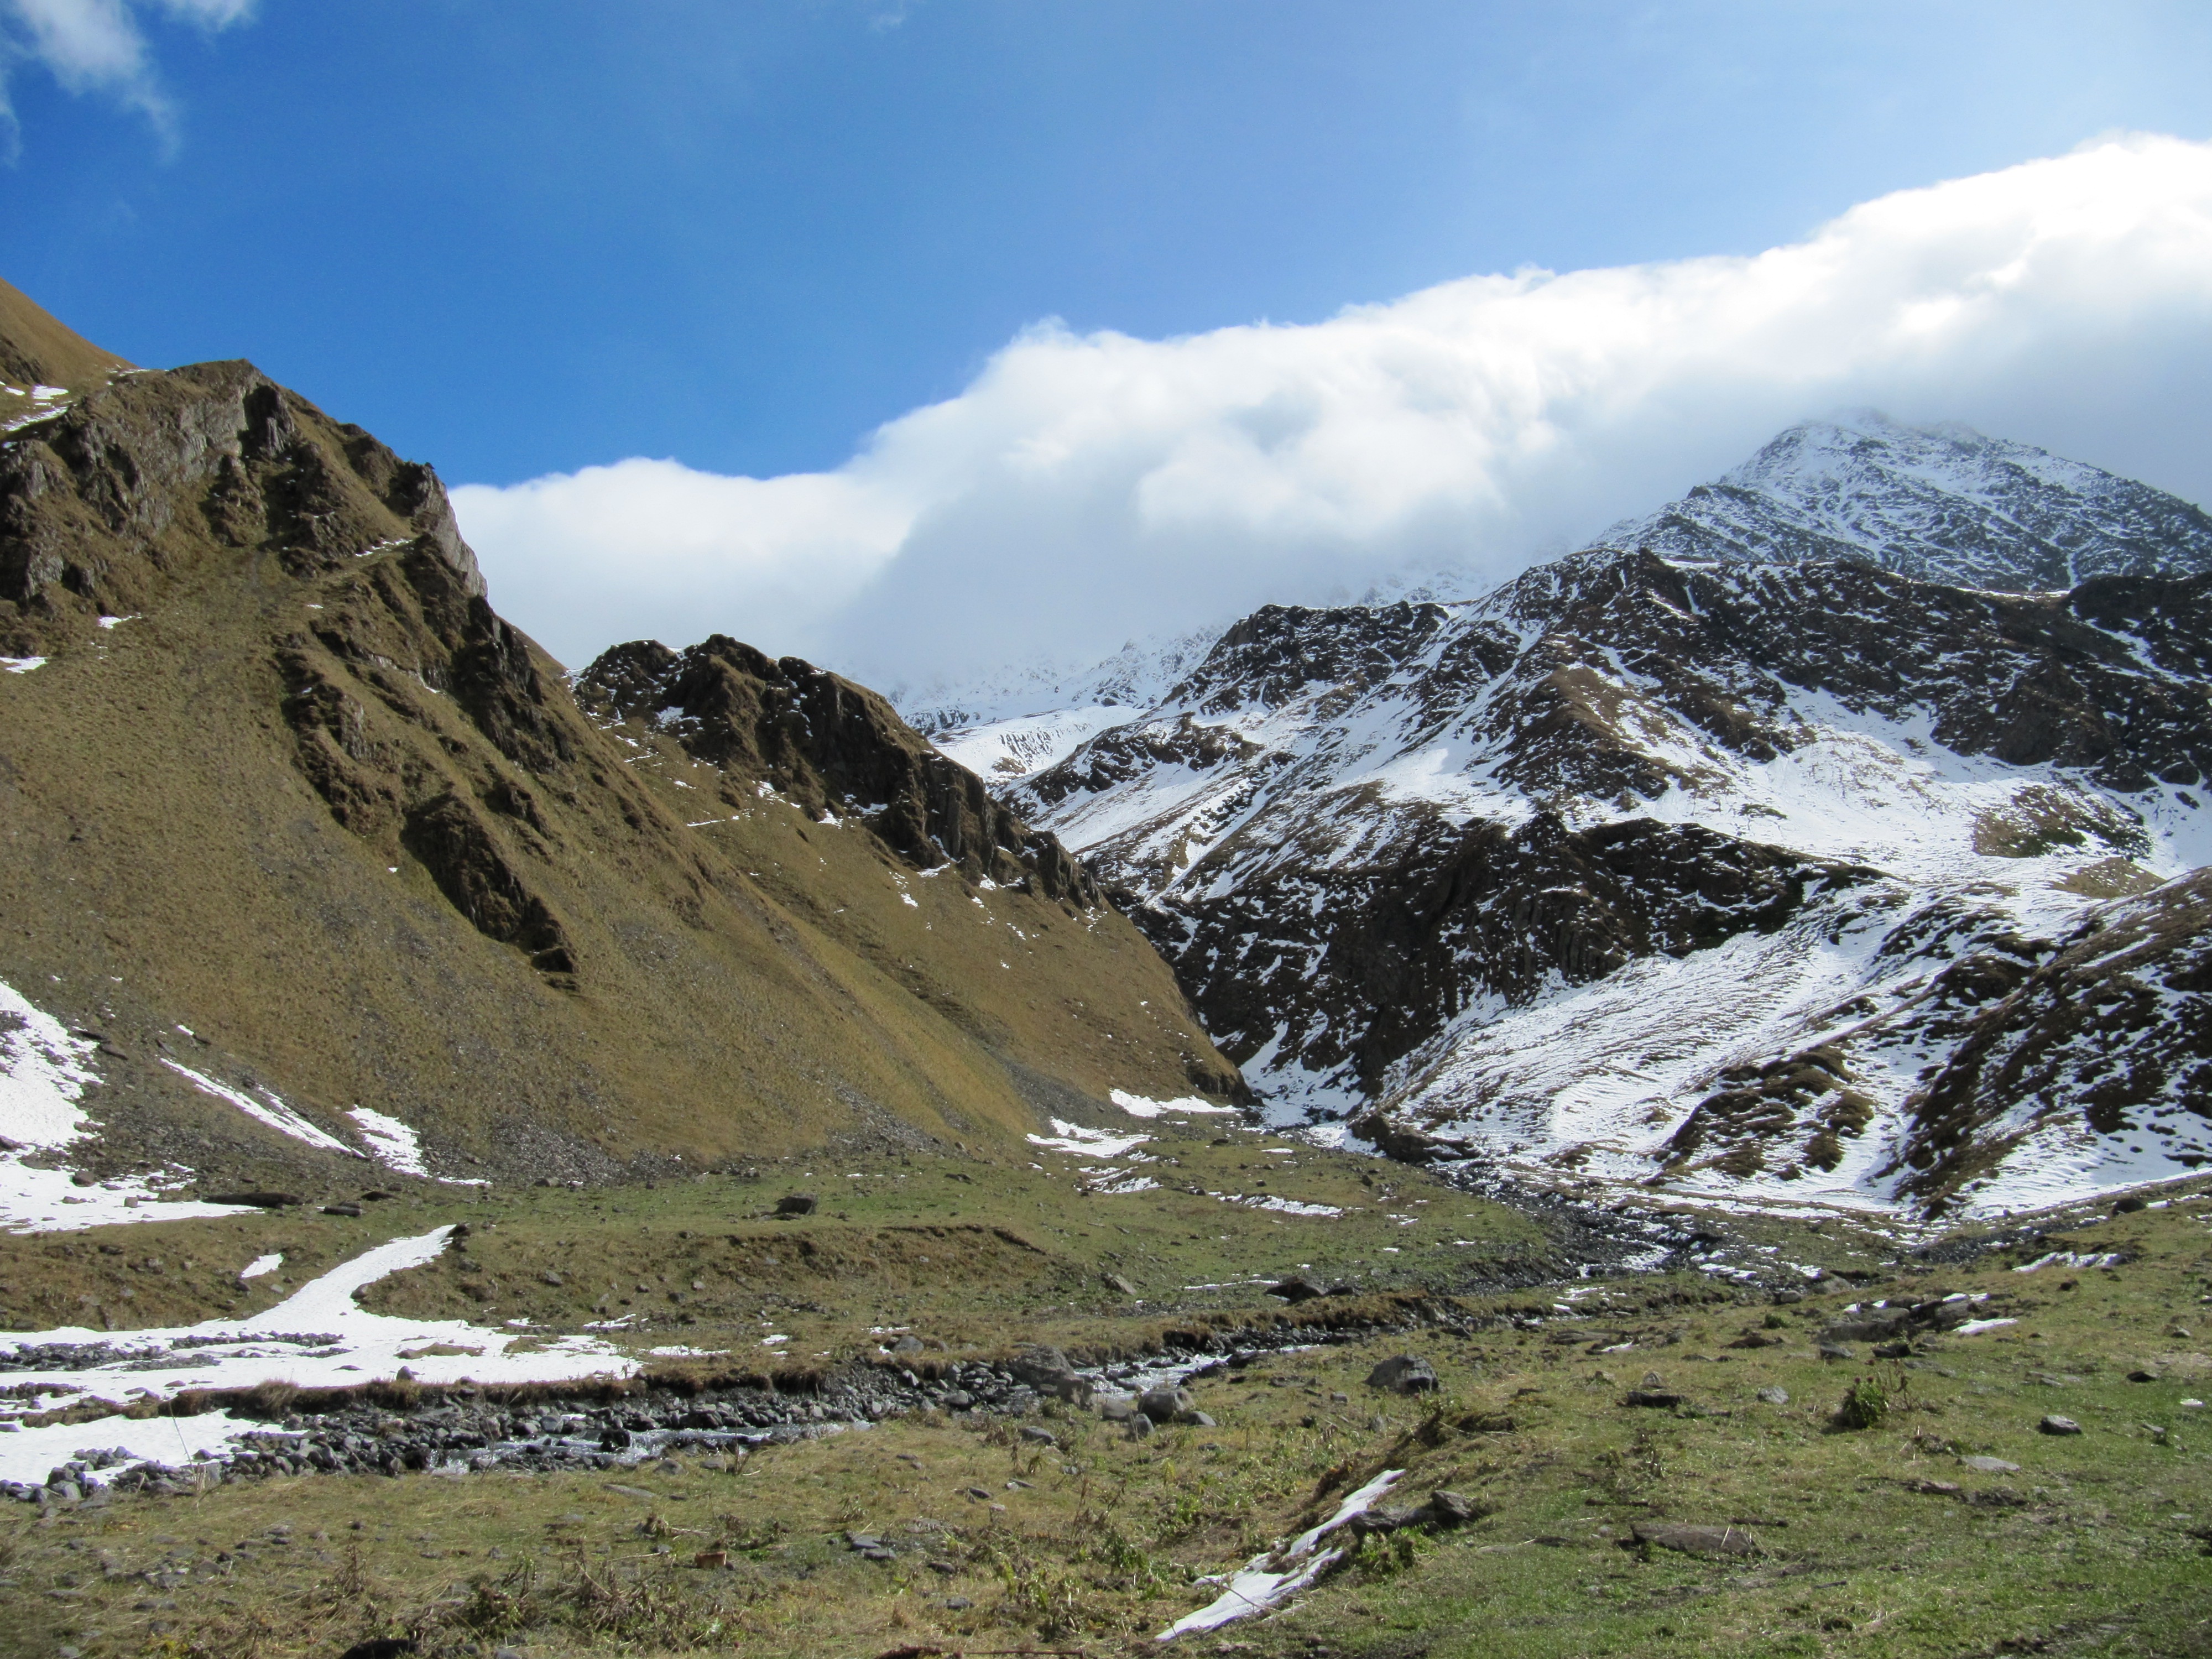
landscape, nature, wilderness, walking, mountain, snow, hiking, lake, adventure, valley, mountain range, glacier, highland, ridge, summit, mountains, alps, backpacking, plateau, fell, cirque, loch, moraine, landform, the caucasus, mountain pass, northern caucasus, elbrus, geographical feature, mountainous landforms, glacial landform